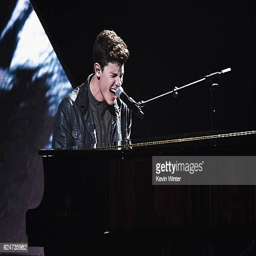
pop artist performs onstage during awards